Sofiane Hanni

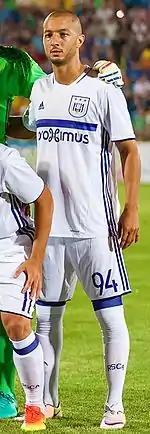
Hanni pictured on his Anderlecht debut against Rostov in the UEFA Champions League Qualifier Round.

On 20 May 2016, Anderlecht announced the signing of Hanni from Mechelen for a fee of €3 million on a four-year contract, which newspaper Het Nieuwsblad describe the move as "the most lucrative transfer ever for KV Mechelen."